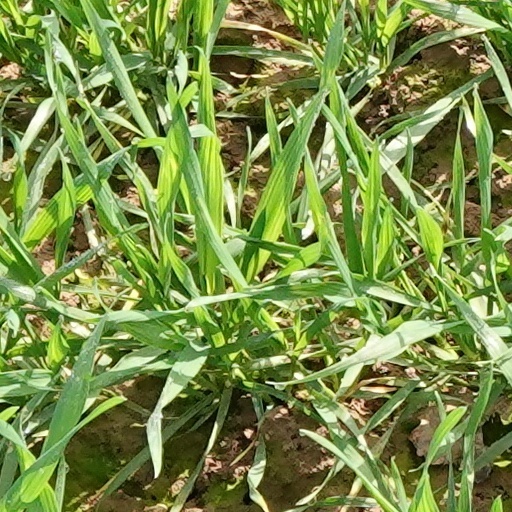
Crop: wheat